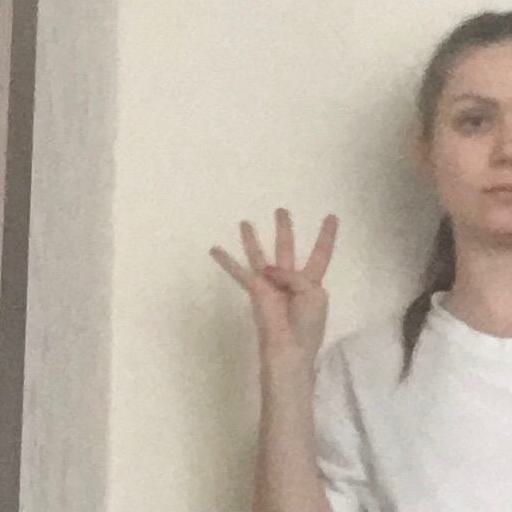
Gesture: four